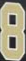
Number: 8